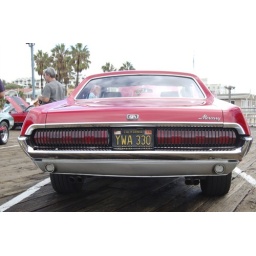
The only road car that could out accelerate my Mark II 3.8 Jaguar, back in the 'Sixties.